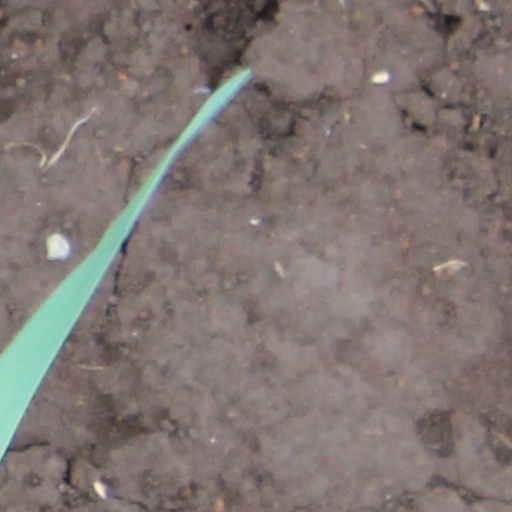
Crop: wheat